Samuel David Dealey

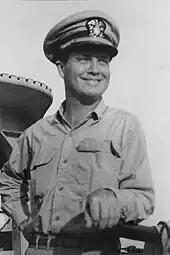
CDR Samuel D. Dealey

In addition to his Medal of Honor, his other awards include the Navy Cross with three gold 5/16 inch stars, the Distinguished Service Cross (Army award, was presented by General Douglas MacArthur), the Silver Star, and the Purple Heart. While under his command the was awarded the Presidential Unit Citation for its performance in combat.